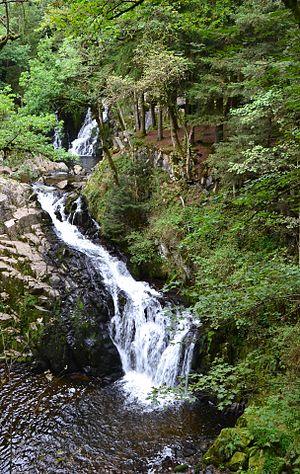
Le Saut du Bouchot situé entre Sapois et Gerbamont.
Le Saut du Bouchot est une chute d'eau du massif des Vosges située entre les communes de Sapois et de Gerbamont.